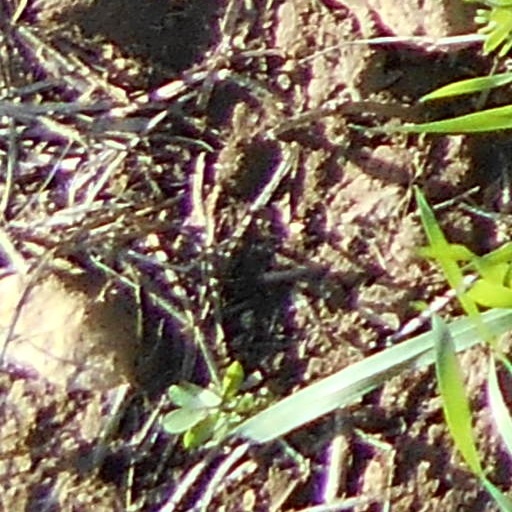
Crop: wheat